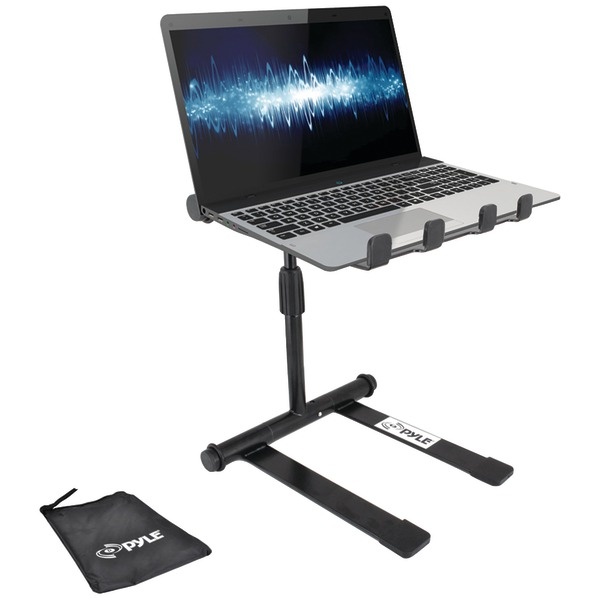
Pyle PLPTS55 Professional DJ Notebook Laptop Stand
Laptop not included This Stand Will Securely and Dependably Hold All Sizes of Laptop iPad and Tablets Light Weight Sturdy Unit Folds Flat to be Convenient and Portable No Loose Parts Manufactured for Use in Home Studio or on the Road Telescoping Height Adjustment With Rotating Tray Fits All Needs Four Prong Anti-Slip Tray Holds Laptop Securely in Demanding Environments Unit Comes Fully Assembled and Ready to Use Folding Instructions Included Dimensions Folded: 10.6'' x 12.6'' x 1'' inch Dimensions Unfolded: 10.6'' x 9.4'' x 12.6''- 15.7'' inch Telescoping Adjustable Length: 12.6'' - 16.7'' inch Laptop Shelf Dimensions: 8.6'' x 9'' inch
Brand: Pyle
Category: Electronics > Audio > DJ & Specialty Audio